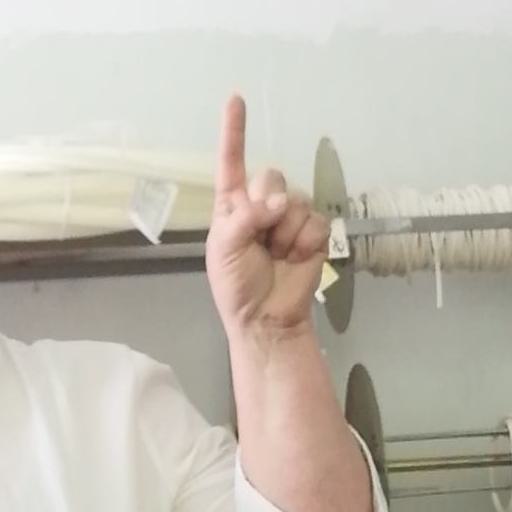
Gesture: one